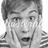
Emotion: surprise